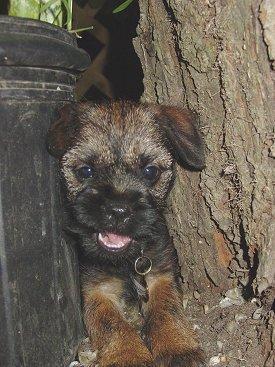
Border_terrier